Punch Club

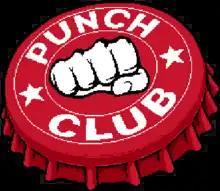

Punch Club (originally titled VHS Story) is a sporting management simulation developed by Lazy Bear Games and published by tinyBuild. In the game, the player manages an upcoming boxer in training and preparation for a series of boxing matches at a local club, while searching for clues of who killed their father. The game was developed as a humorous take on action films of the 1980s and 1990s. The game was released in January 2016 for Microsoft Windows, OS X, iOS, and Android, following a Twitch Plays "Pokémon"-style event on Twitch. A Nintendo 3DS port of the game was announced in a September 2016 Nintendo Direct for release in January 2017 after some delays. Ports for PlayStation 4 and Xbox One were released on March 31, 2017. A Nintendo Switch version was released on May 24, 2018. A sequel, titled "Punch Club 2: Fast Forward", was released on July 20, 2023.